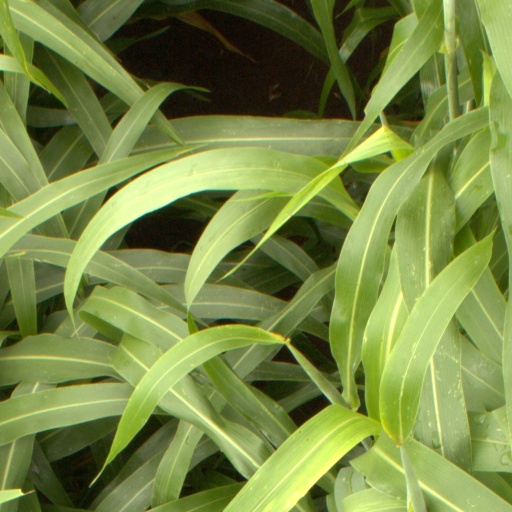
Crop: sorghum